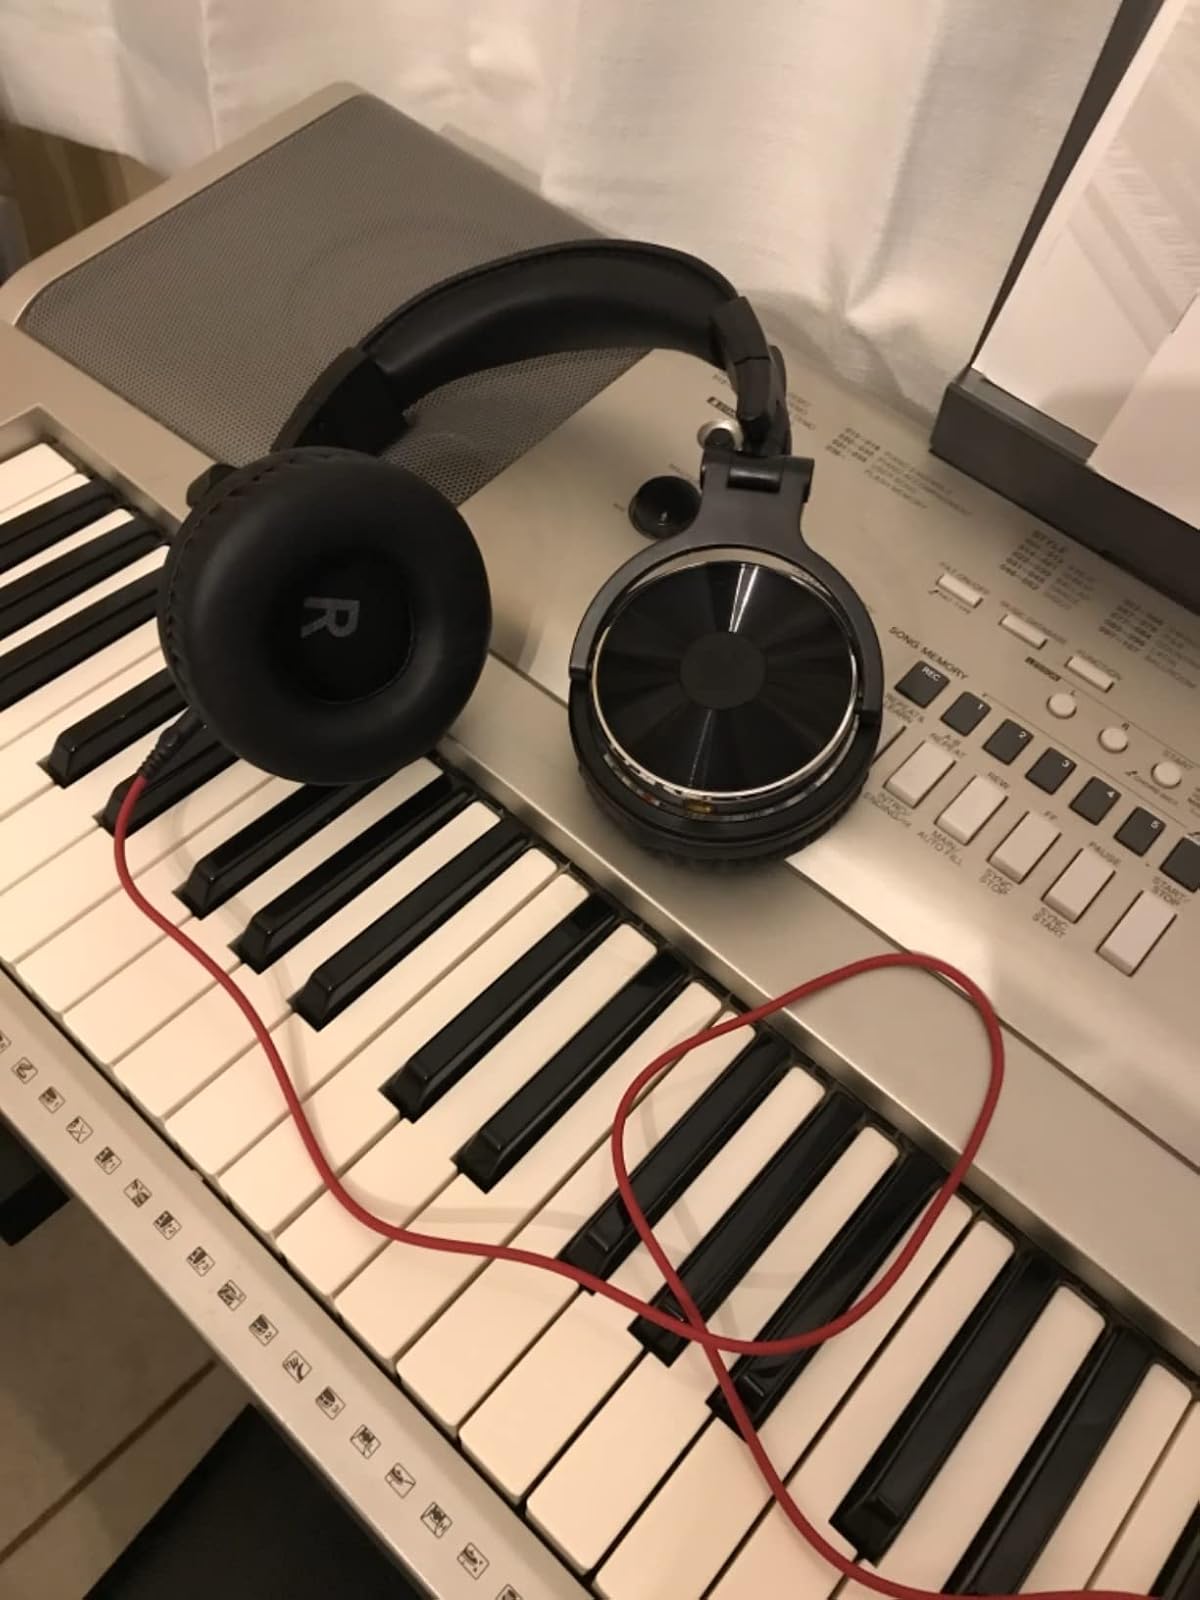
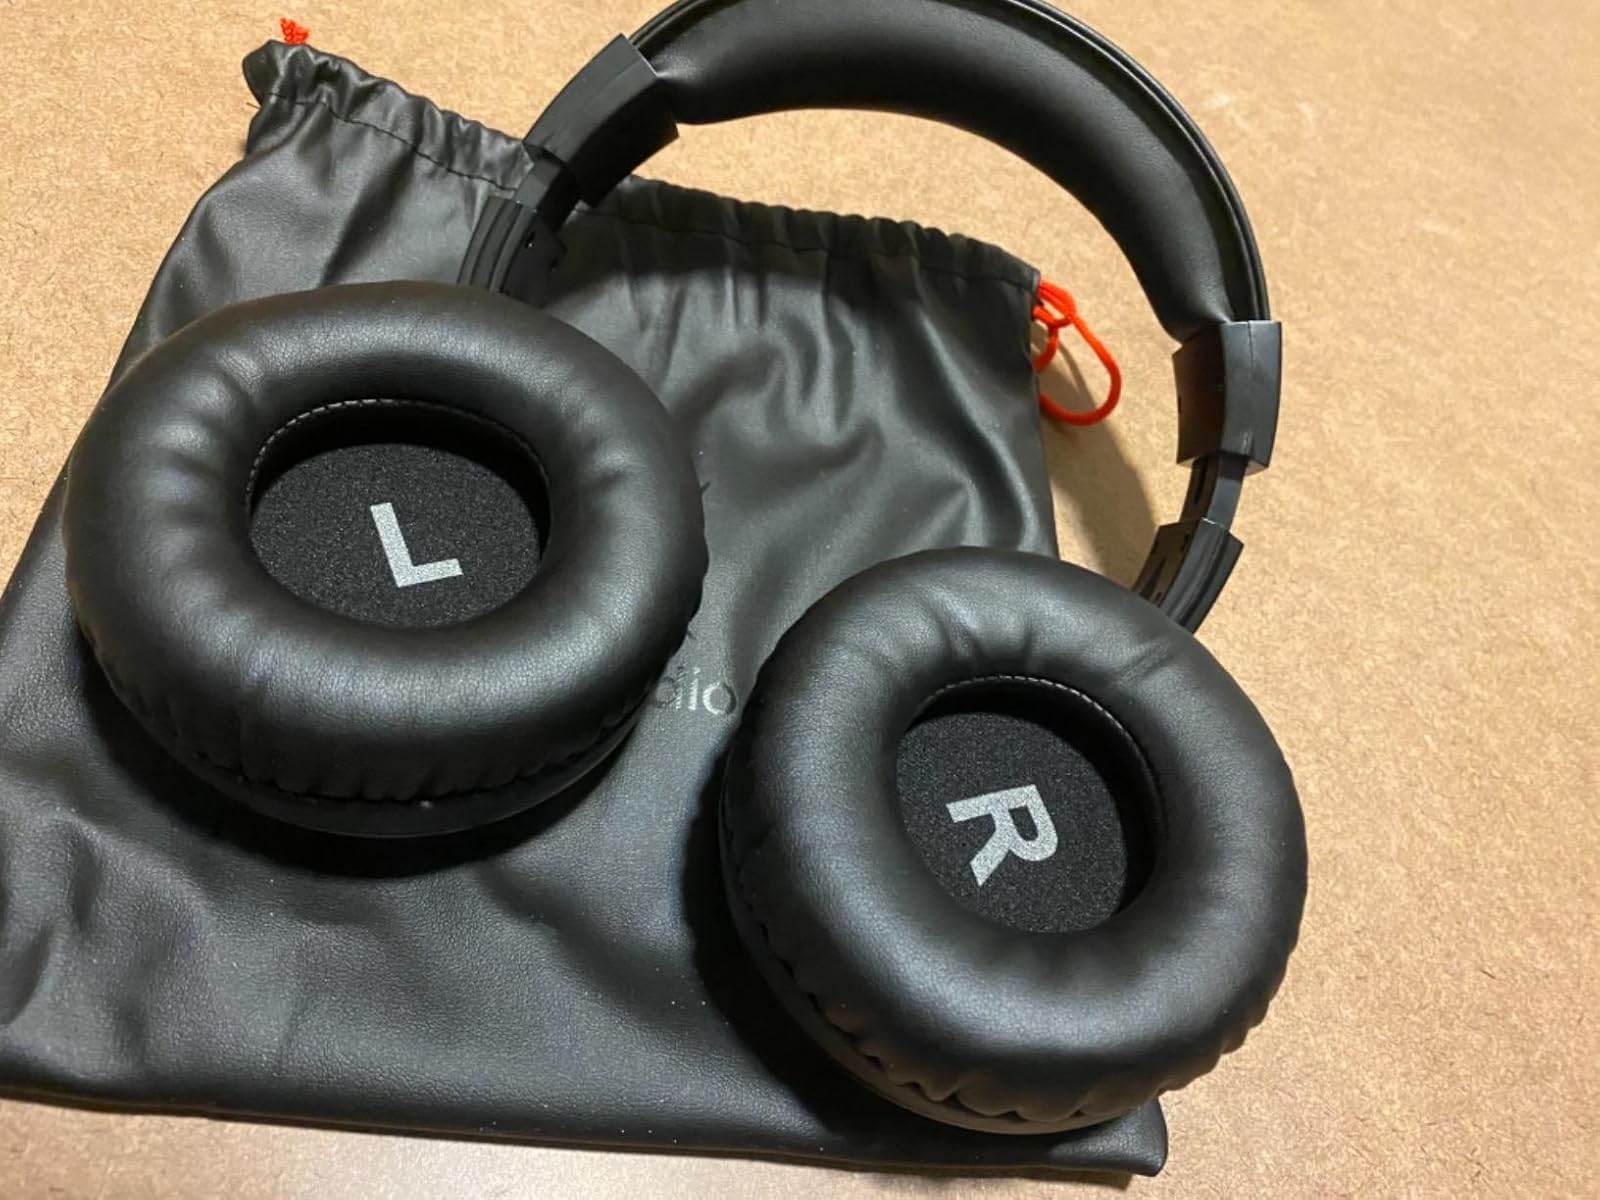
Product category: headphones
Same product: yes